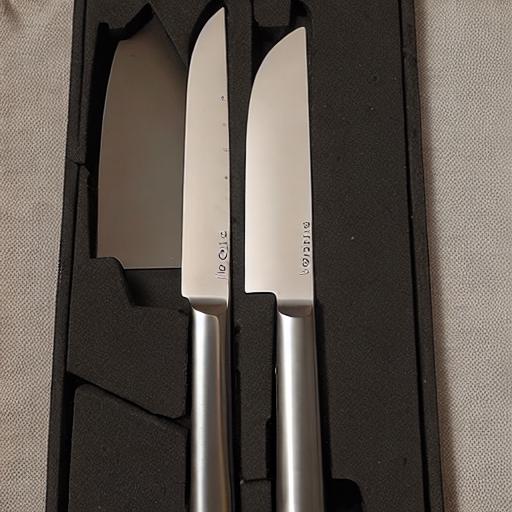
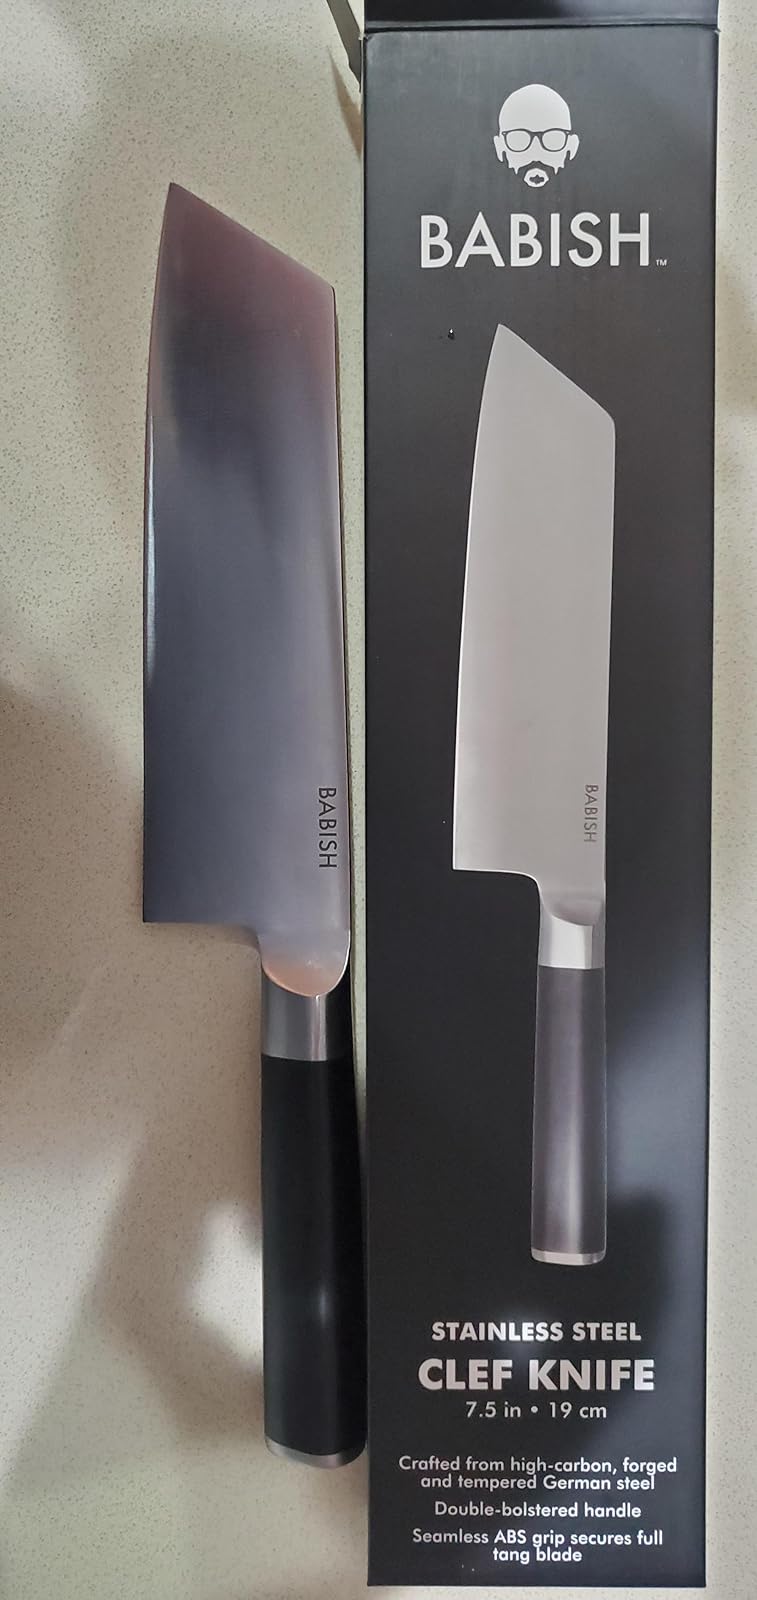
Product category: items_knife
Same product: no